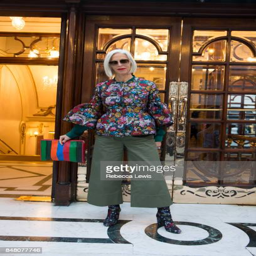
film character leaving the show wearing brand